Konrad Weise

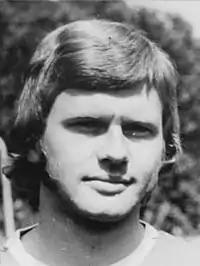
Weise in 1974

Konrad Weise (born 17 August 1951 in Greiz) is a German former footballer who played as a defender. He played his career at senior level for Carl Zeiss Jena (1970–1986). At international level he played between 1970 and 1981 for the East Germany national team (86 matches, two goals), and was a participant at the 1974 FIFA World Cup.